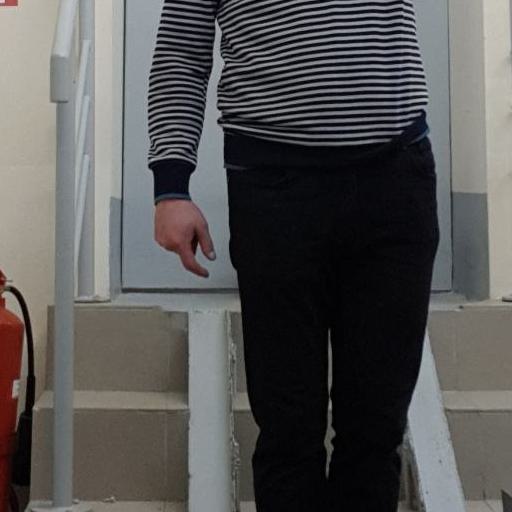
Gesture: no_gesture